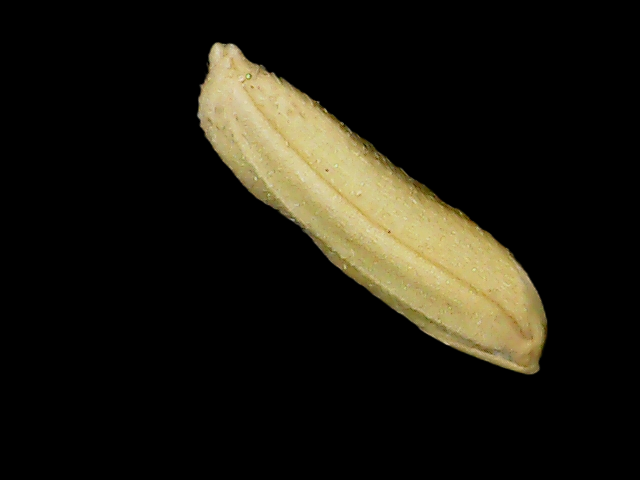
Rice variety: Binadhan16